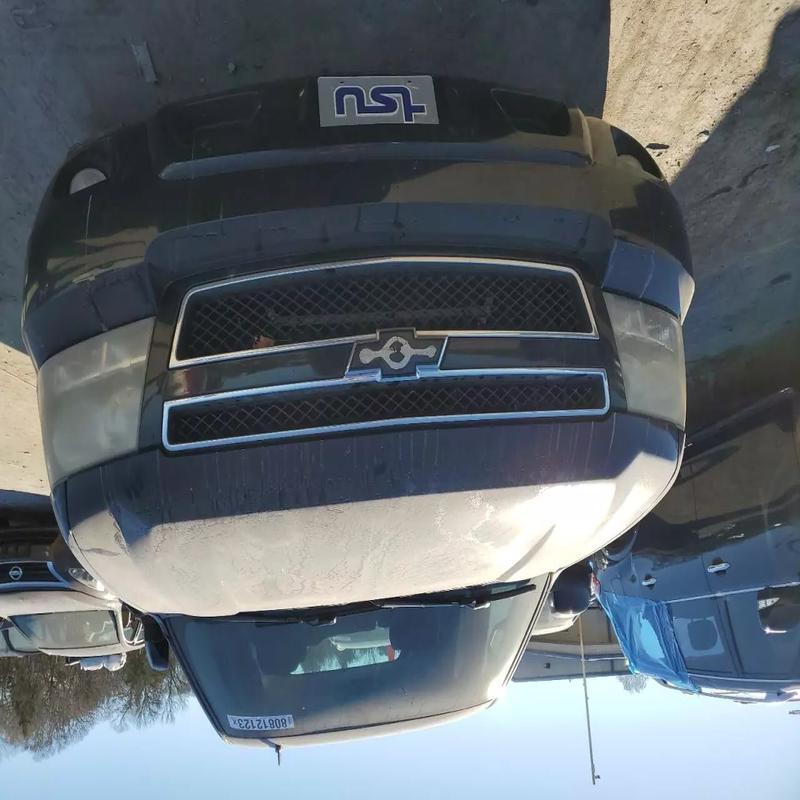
Aucun dommage détecté.
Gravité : aucun